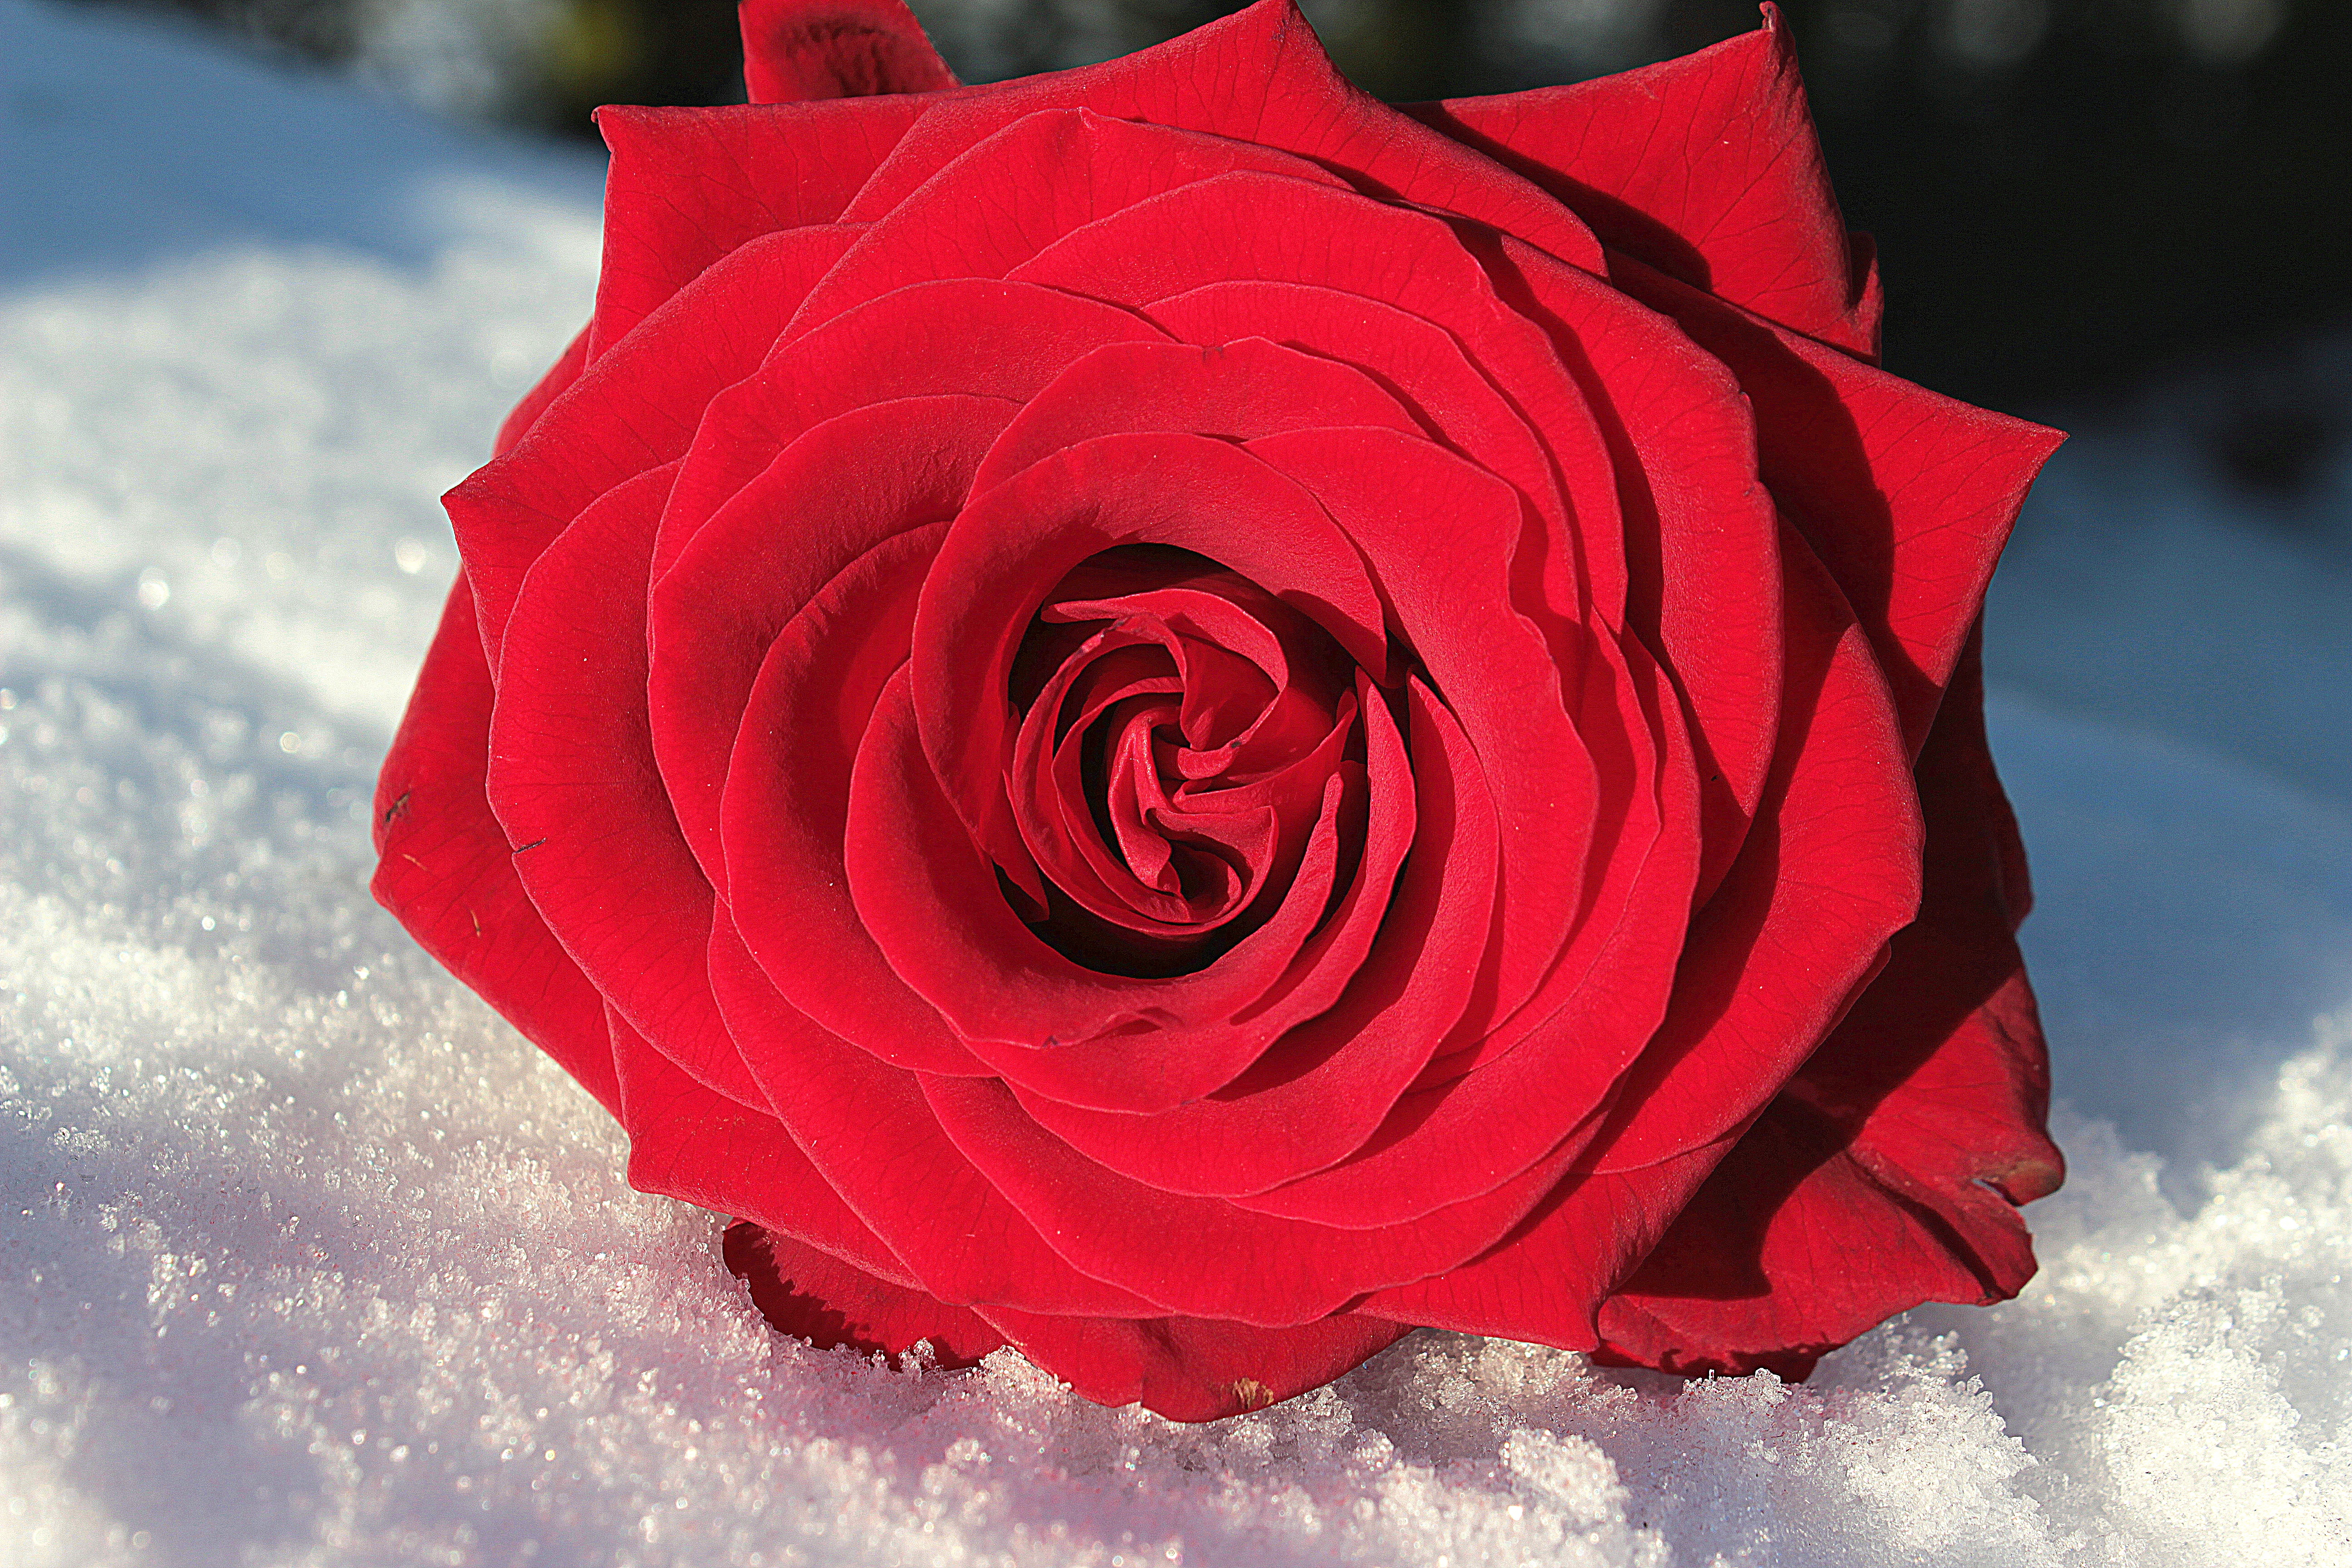
blossom, snow, plant, flower, petal, bloom, love, rose, red, romance, pink, fragrance, rose bloom, macro photography, valentine's day, rose blooms, flowering plant, garden roses, rose family, last greeting, land plant, rose order